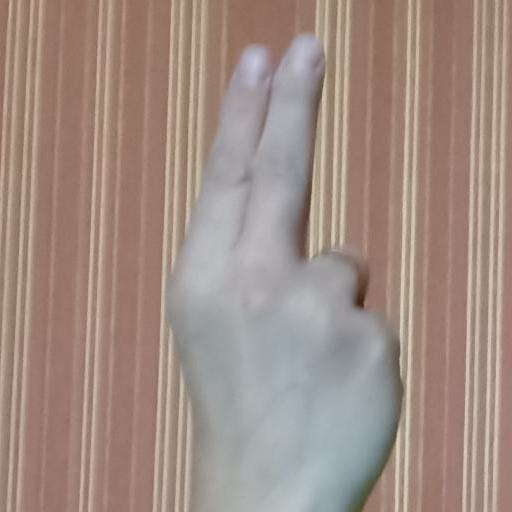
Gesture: two_up_inverted